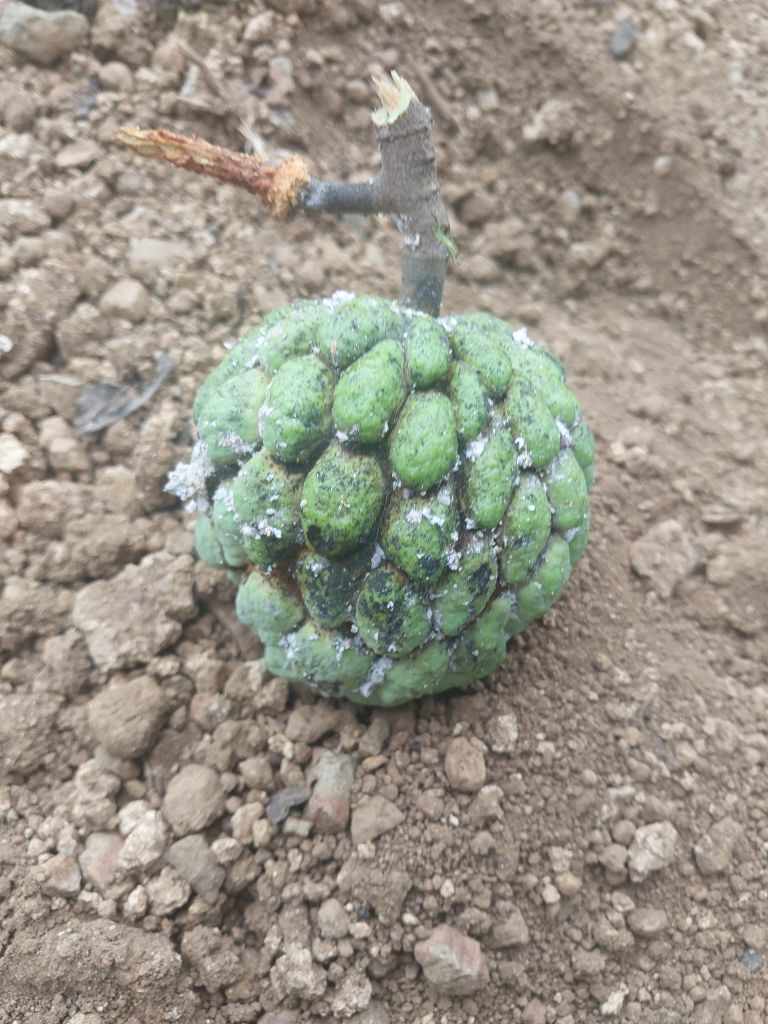
Disease label: Leaf spot on fruit